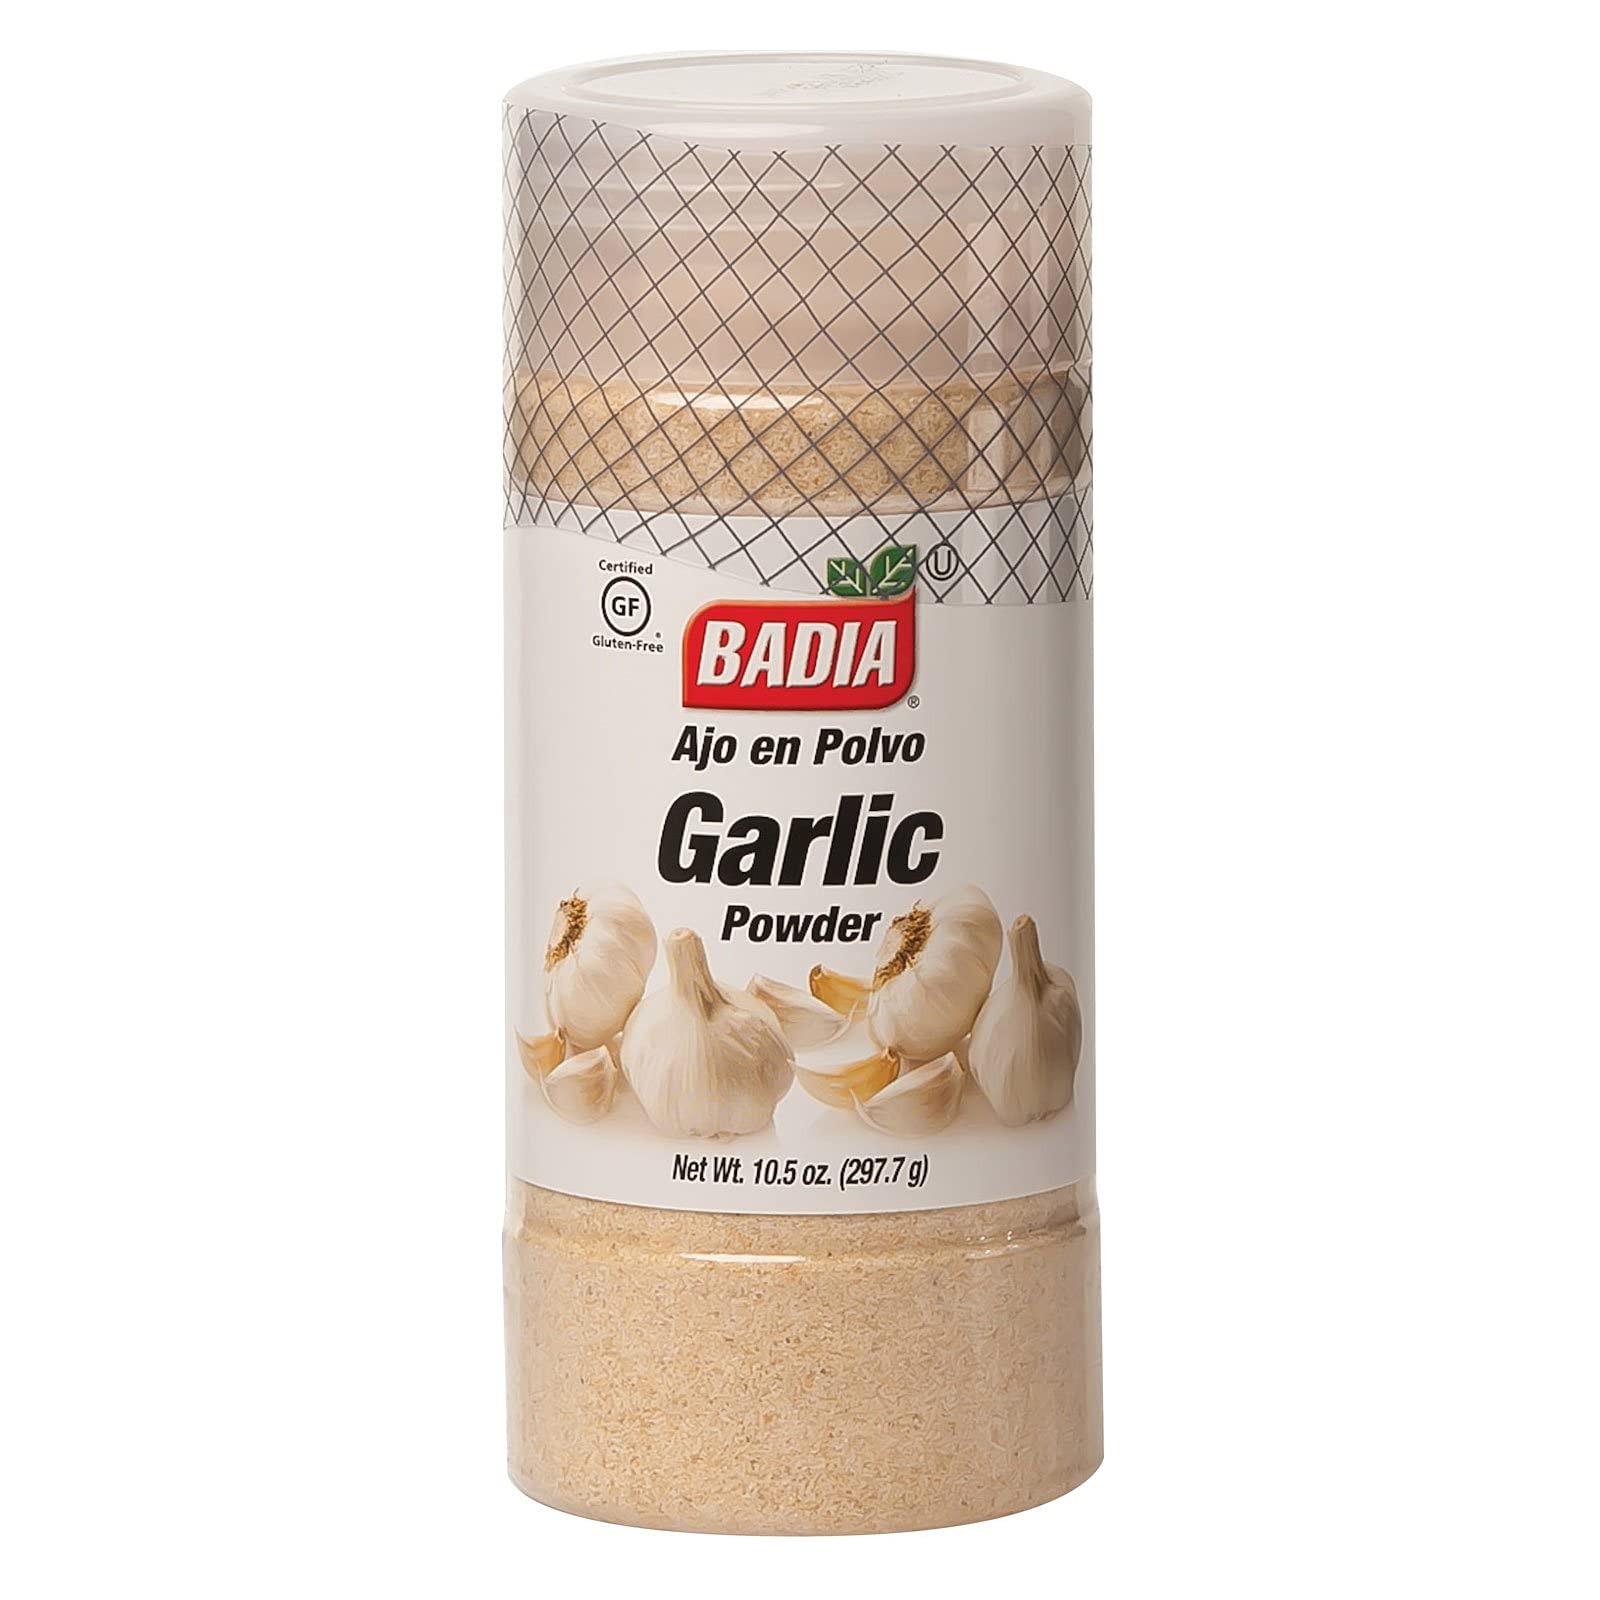
Item Name: Garlic Powder – 10.5 oz
Product Description: Garlic is one of the most useful and appetizing condiments due to its characteristic flavor, and its attributed medicinal virtues. It is ideal with pasta, rice, poultry, beef, seafood and all vegetables. 1/8 teaspoon of Badia Garlic Powder equals 1 clove of fresh garlic.
Value: 10.5
Unit: Ounce

Price: 6.82